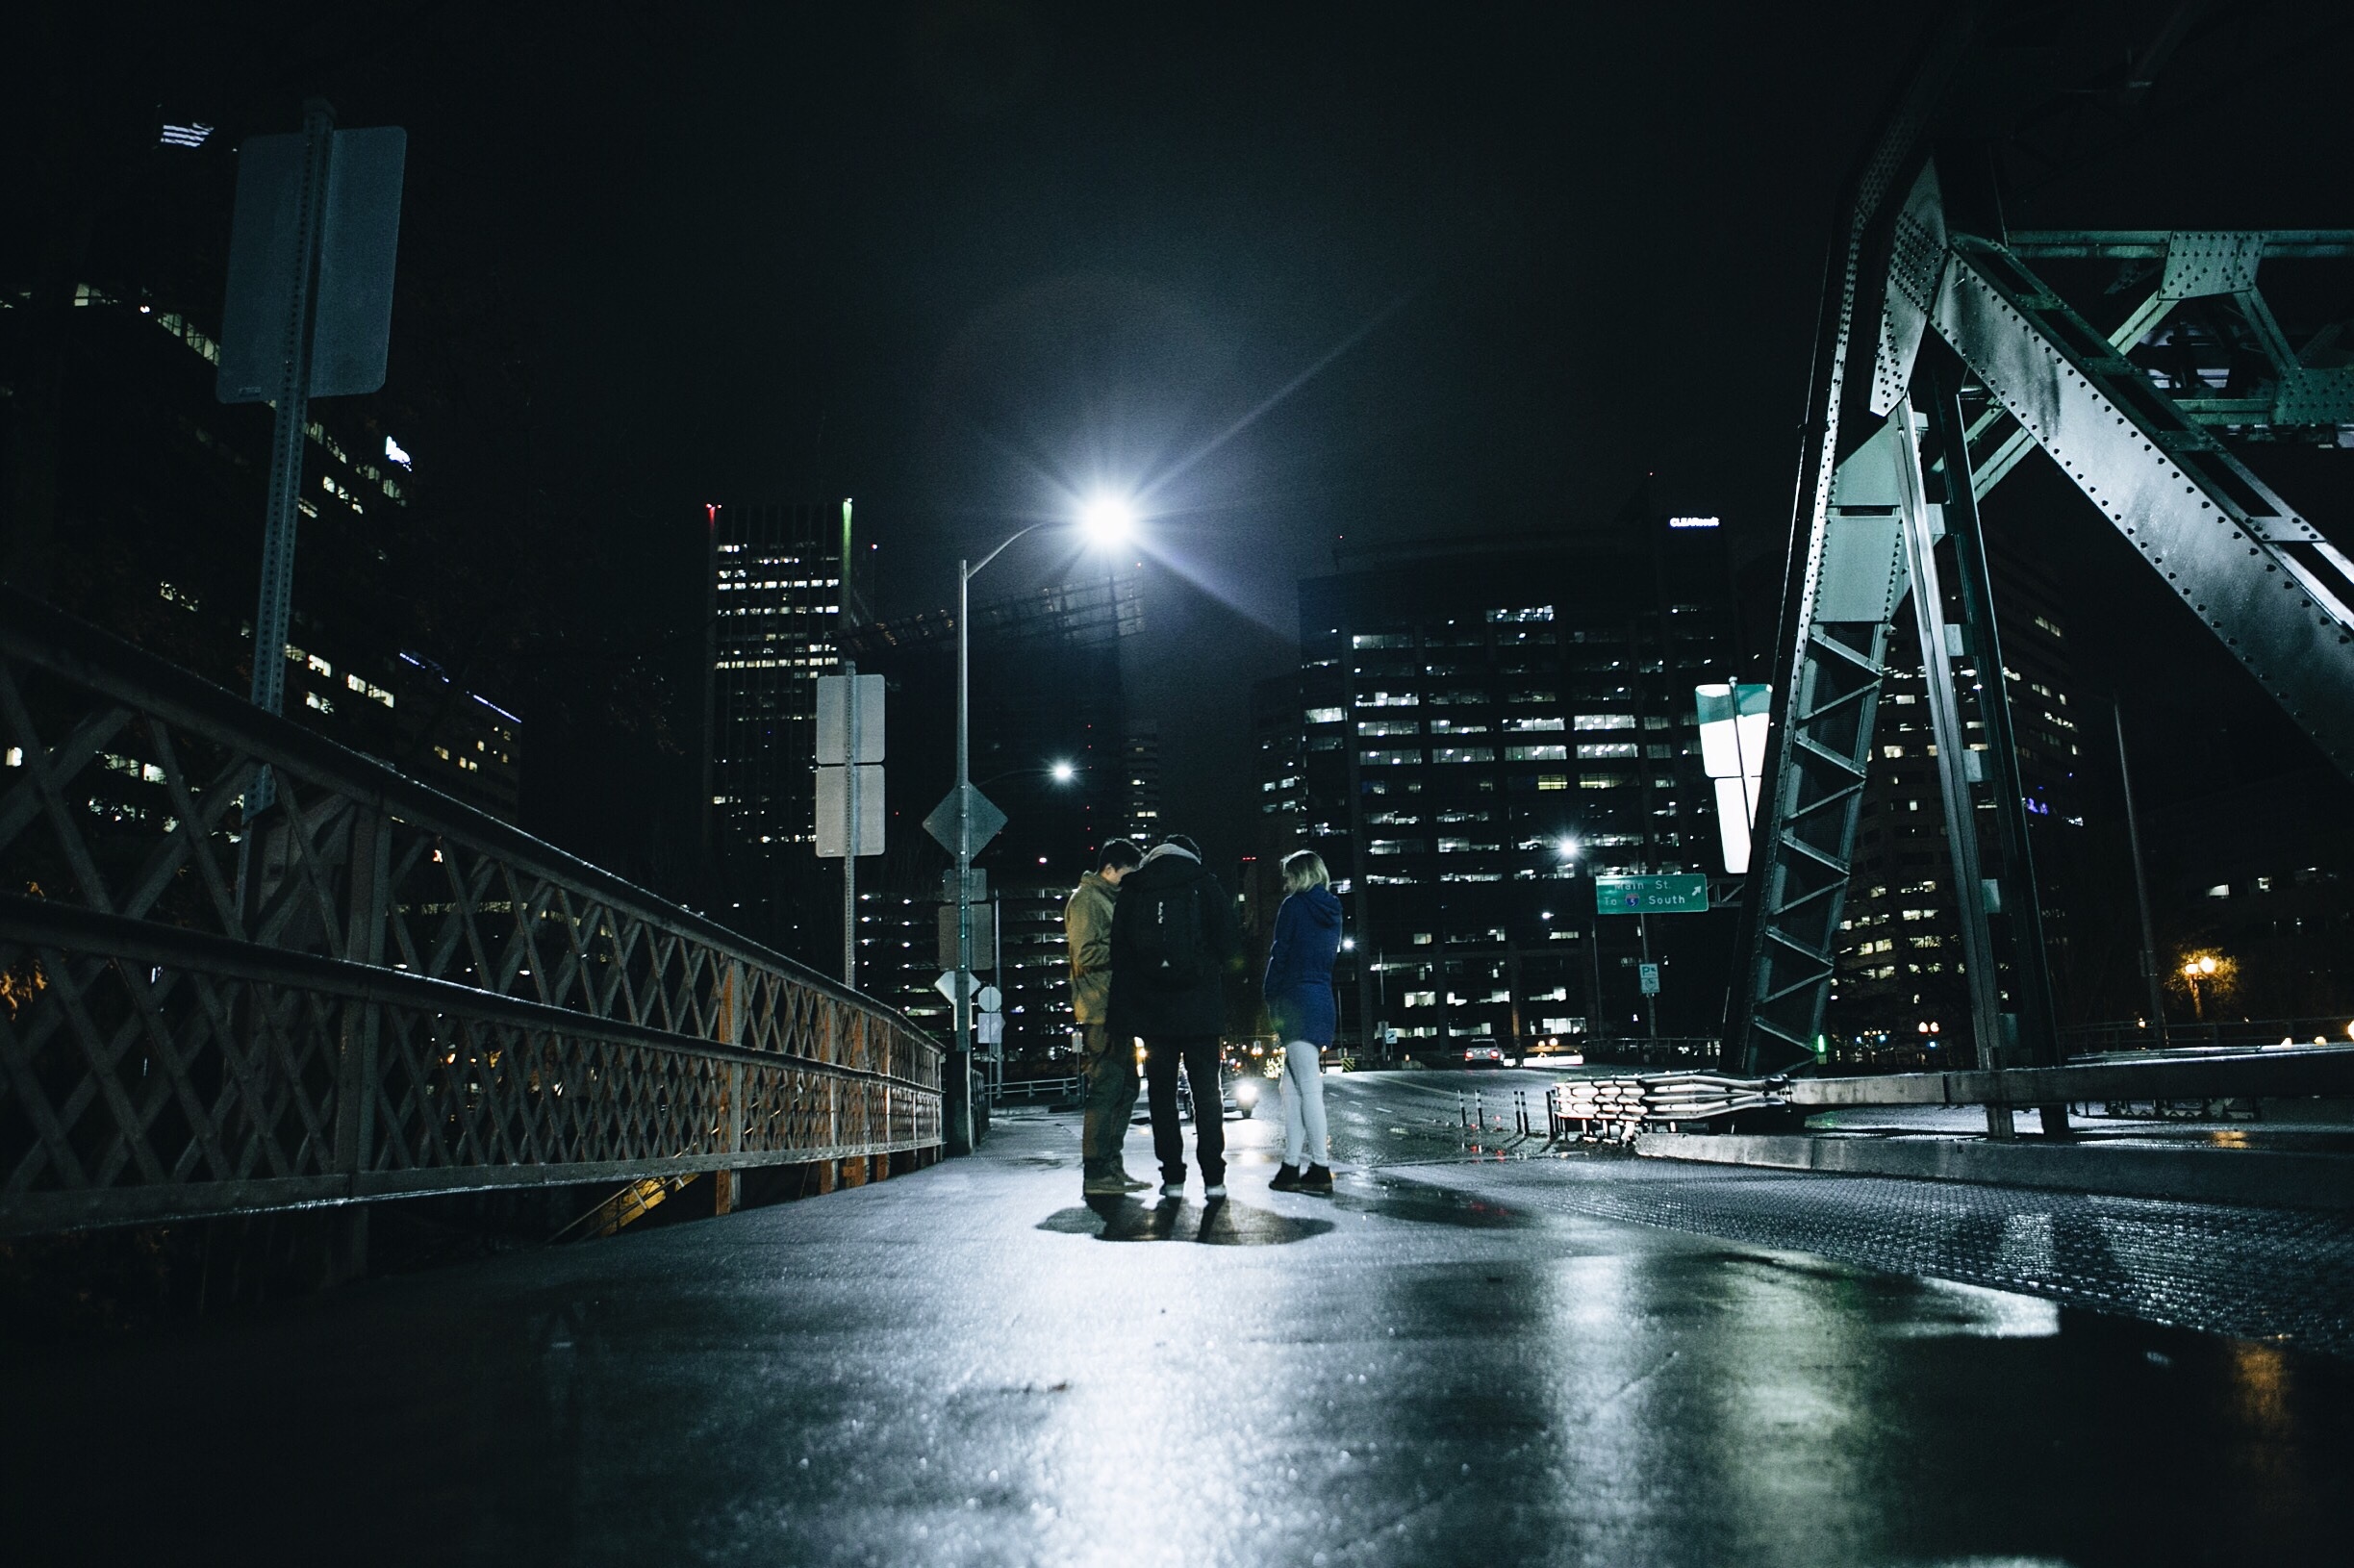
light, skyline, night, cityscape, evening, reflection, darkness, street light, lighting, metropolis